Fifteen to One

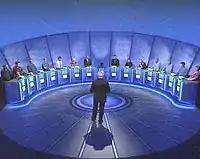
The set layout towards the end of the original series.

The 15 contestants stood in a semicircle, each behind a lectern with a number from 1 to 15 (a similar layout was used by the later game show "The Weakest Link"). Although the design varied slightly over the years, the essential elements were a number on the front of the lectern, a name badge on top of the lectern (in the earlier series, the badge was worn by the contestant) and three green neon lights to represent the lives of the contestant. The numbers were allocated by drawing lots from a bag before videotaping. Upon elimination from the game, a contestant had to sit down and their spotlight went out.